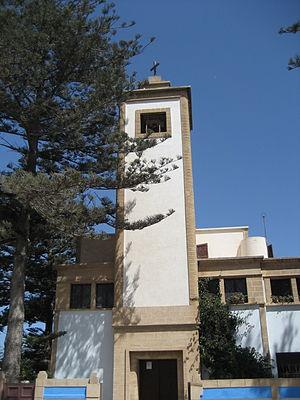
L'Église catholique au Maroc, désigne l'organisme institutionnel et sa communauté locale ayant pour religion le catholicisme au Maroc.